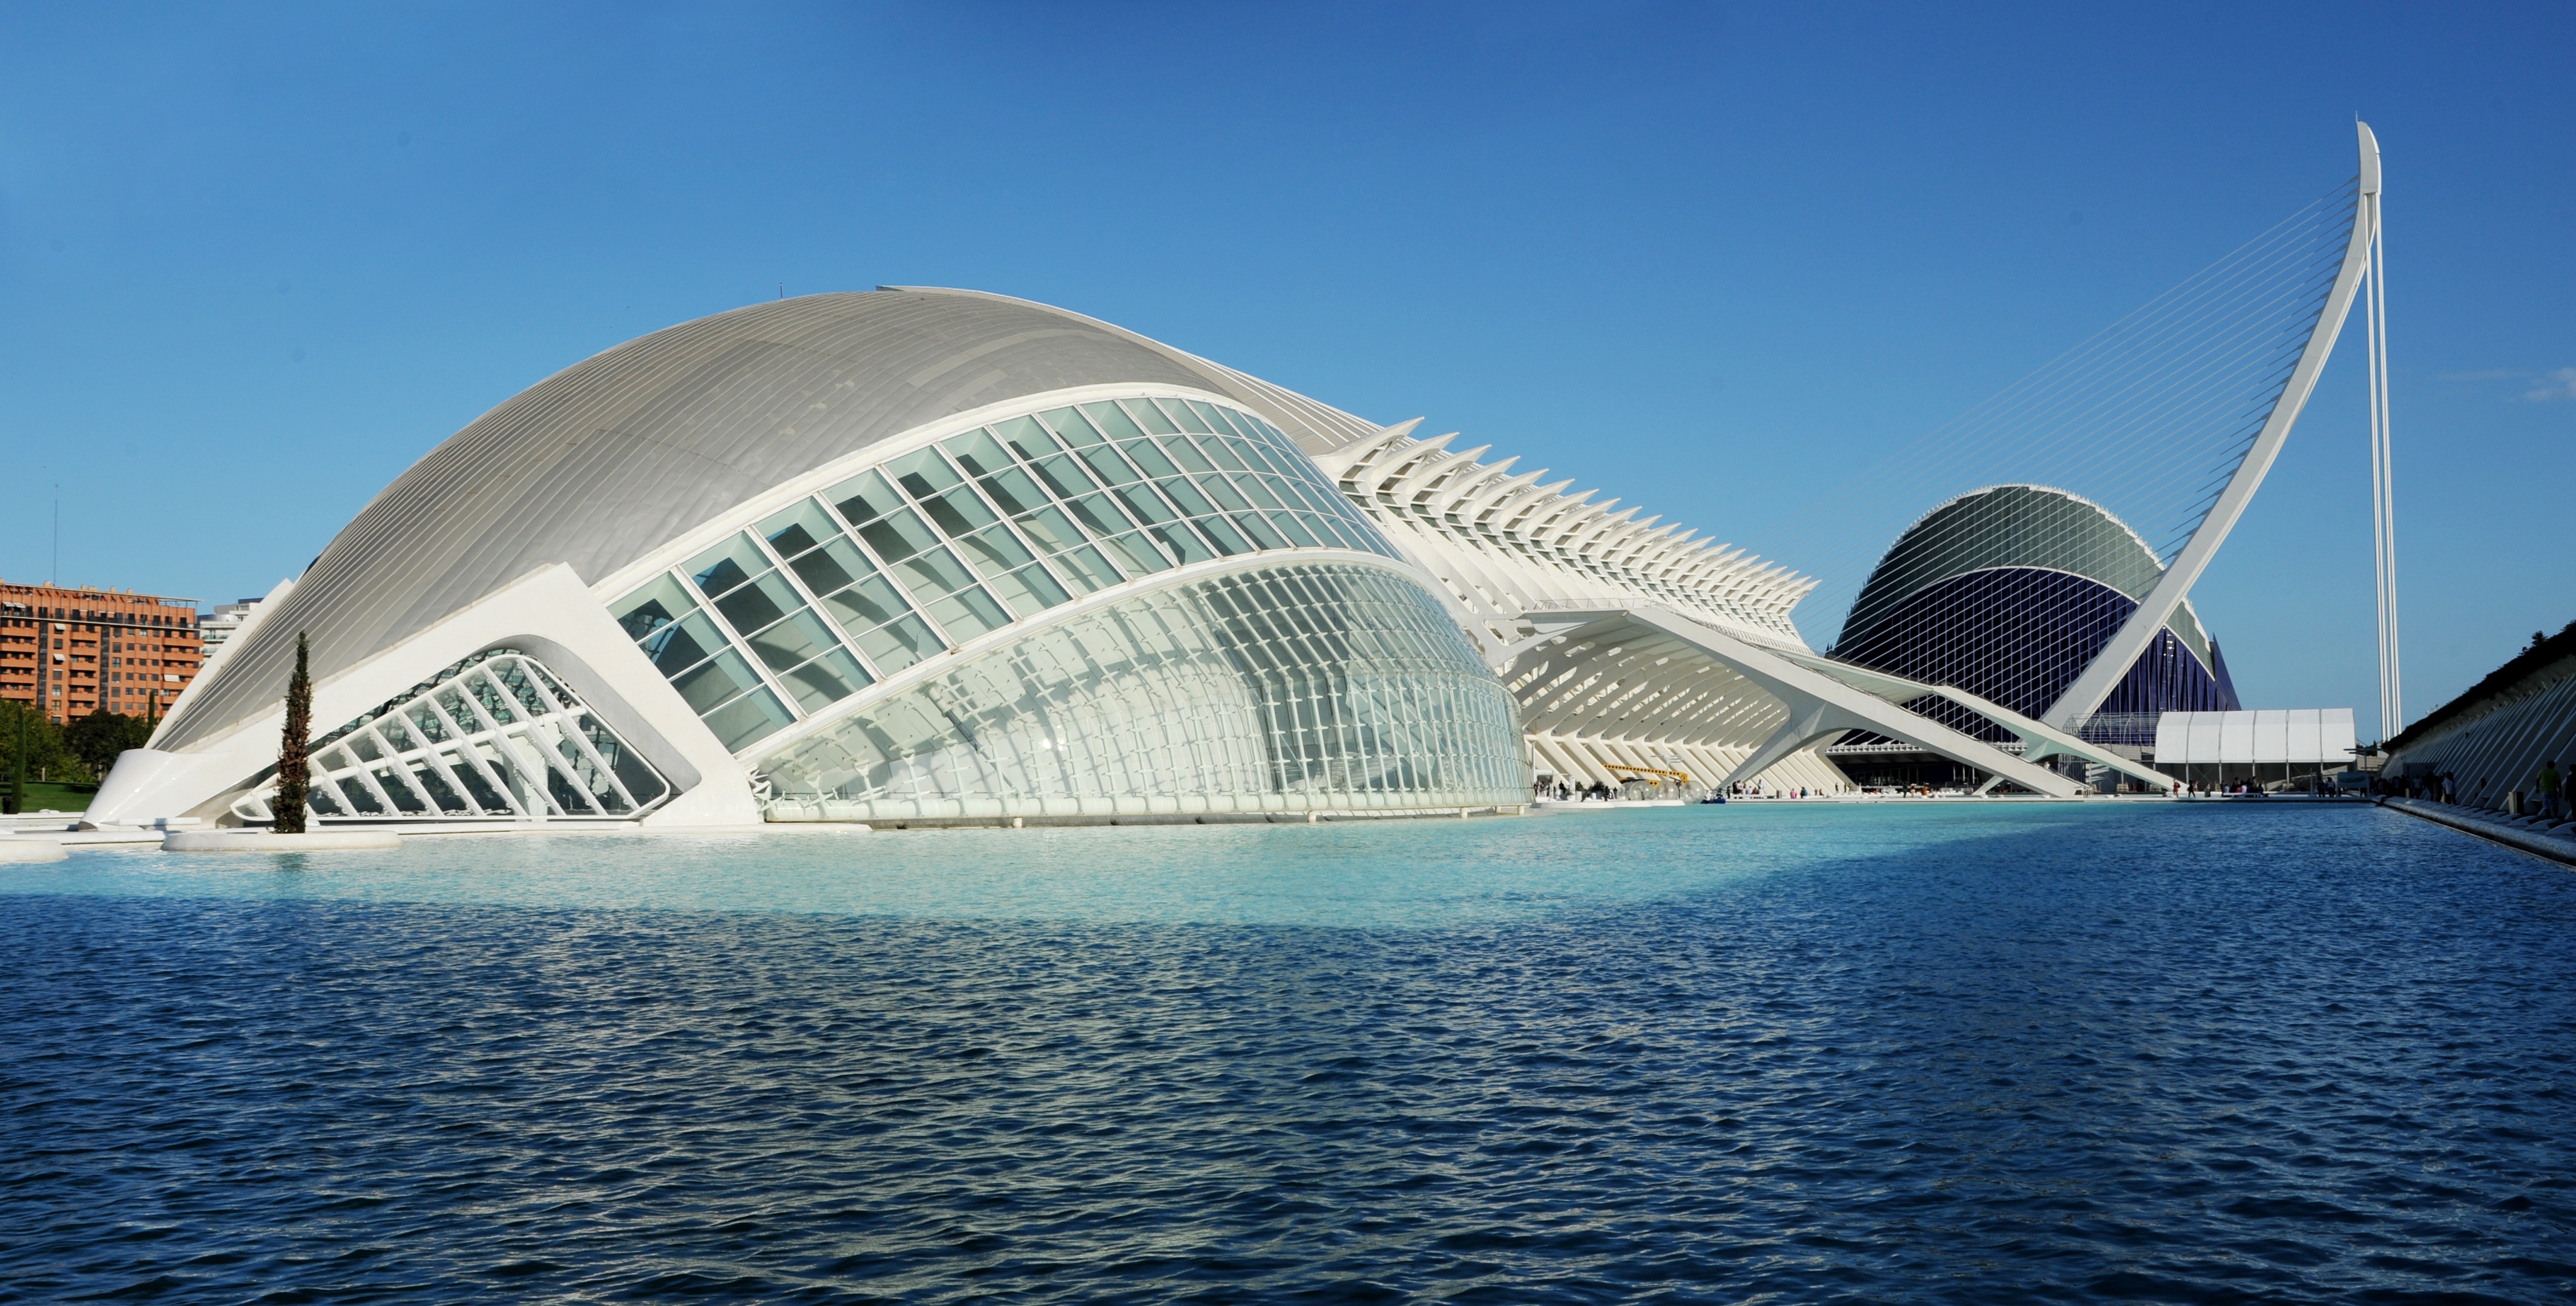
water, architecture, sun, building, city, travel, museum, opera house, landmark, modern, stadium, blue sky, art, spain, beautiful, cinema, valencia, tourist attraction, dome, city trip, margit wallner, neustadt, sport venue